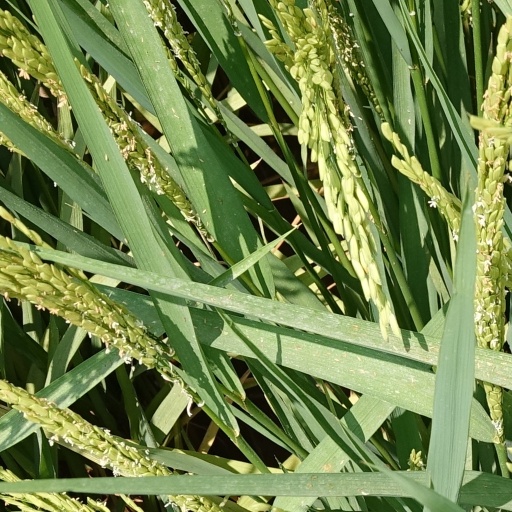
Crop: rice